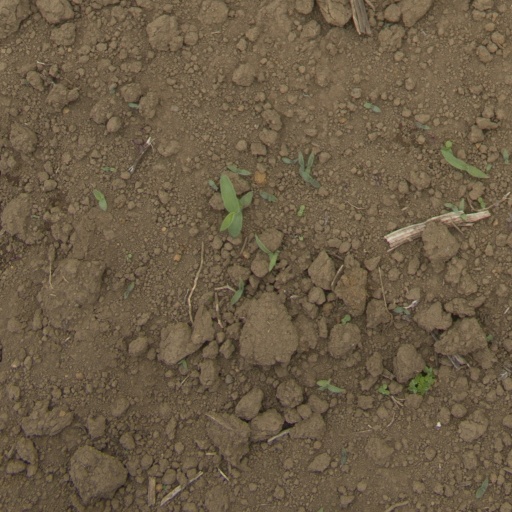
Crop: Jerusalem artichoke